Japanese-style peanuts
Also known as:
es - Spanish: Cacahuate japonés
he - Hebrew: בוטנים מצופים
ja - Japanese: すずめのたまご
yue - Cantonese: 魚皮花生
zh - Chinese: 鱼皮花生
Category: snack, nuts (cracker nuts, peanuts)
Cuisine: Mexican
Associated cuisines: Mexican, Japanese
Area: Mexico
Countries: Mexico, Japan
Region: Central America Eastern Asia

This type of snack food is made from peanuts coated in a wheat flour dough and then fried or deep-fried. It comes in a variety of different flavours. The original version's recipe for the extra-crunchy shell has ingredients such as wheat flour, soy sauce, water, sugar, monosodium glutamate, and citric acid.

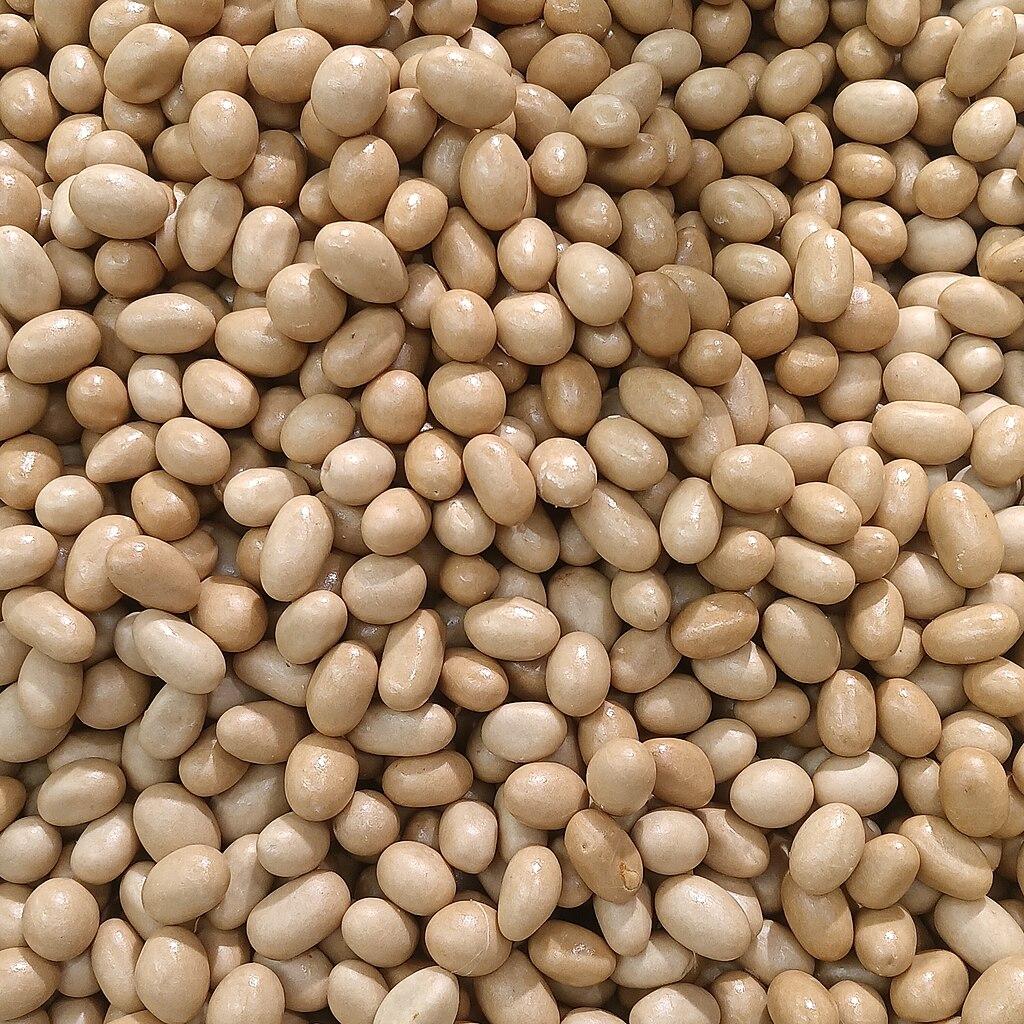
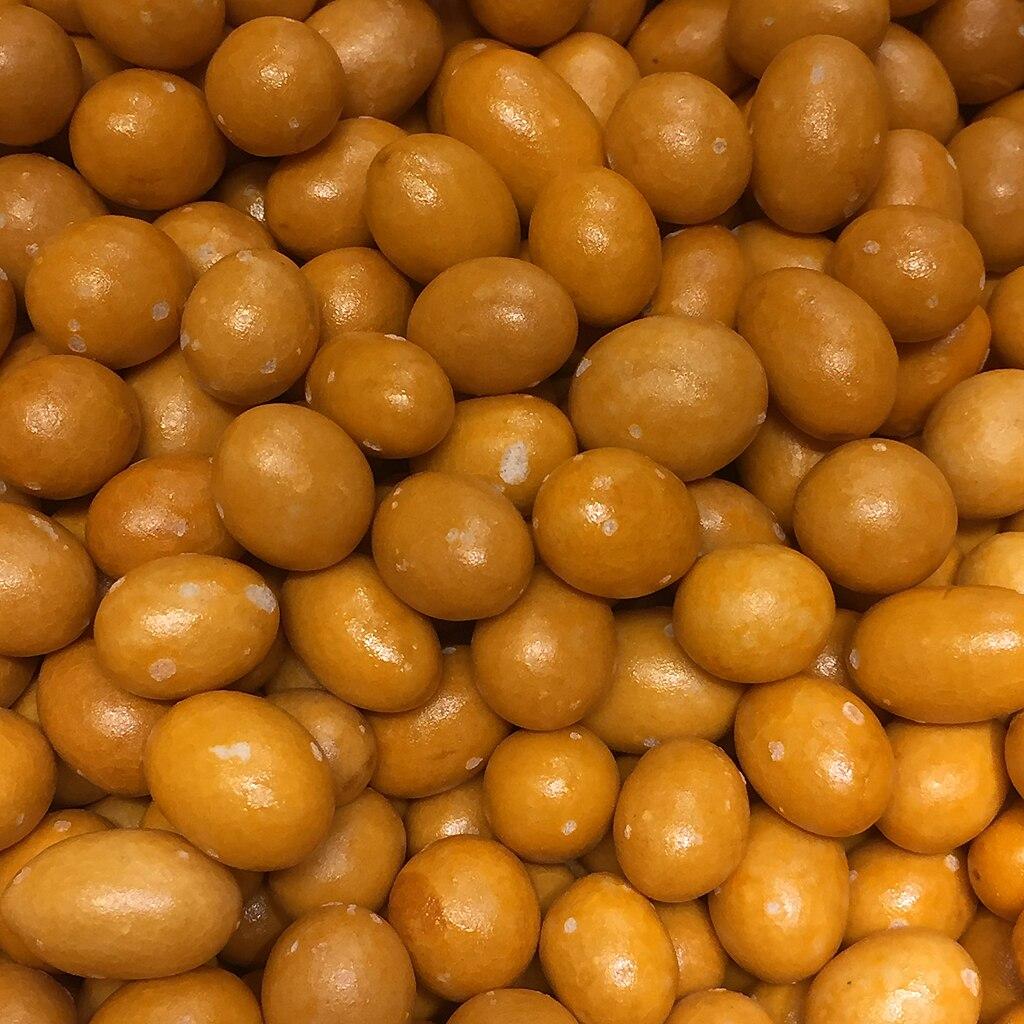